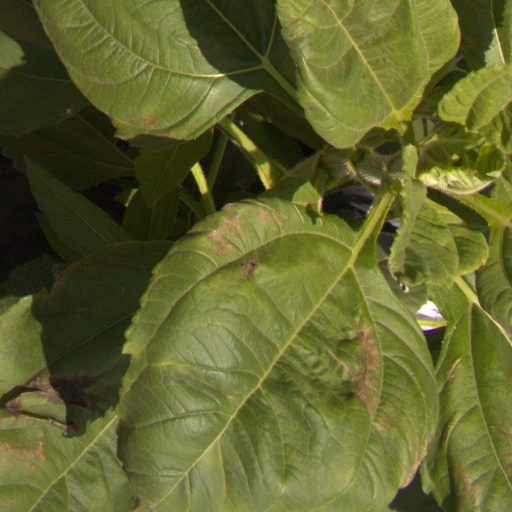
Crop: Jerusalem artichoke